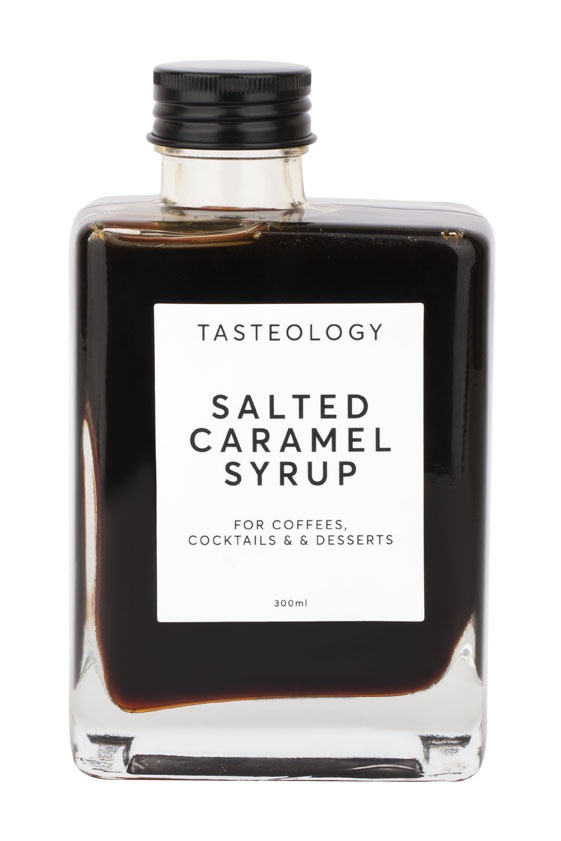
Salted Caramel Syrup
This creamy Salted Caramel is perfect in coffees, milkshakes, desserts, cocktails and on ice cream. It comes in a high quality glass bottle with a screw on cap. Stylish enough for your kitchen benchtop. 300ml. Made in Australia. ________ Ingredients: Brown Sugar, Golden Syrup 12%, Salt 5%, Natural Caramel Flavour 2%, Lemon Juice Concentrate. Store: Away from sunlight. Refrigerate after opening. May contain: Traces of Nuts, Egg, Soy, Dairy, Anchovy and Sesame. SKU 200109008SRP Brand Beverages & Syrups Shipping Weight 0.3000kg Shipping Width 0.100m Shipping Height 0.150m Shipping Length 0.100m Shipping Cubic 0.001500000m3
Brand: Tulua Home & Style
Category: Food, Beverages & Tobacco > Food Items > Condiments & Sauces > Syrup